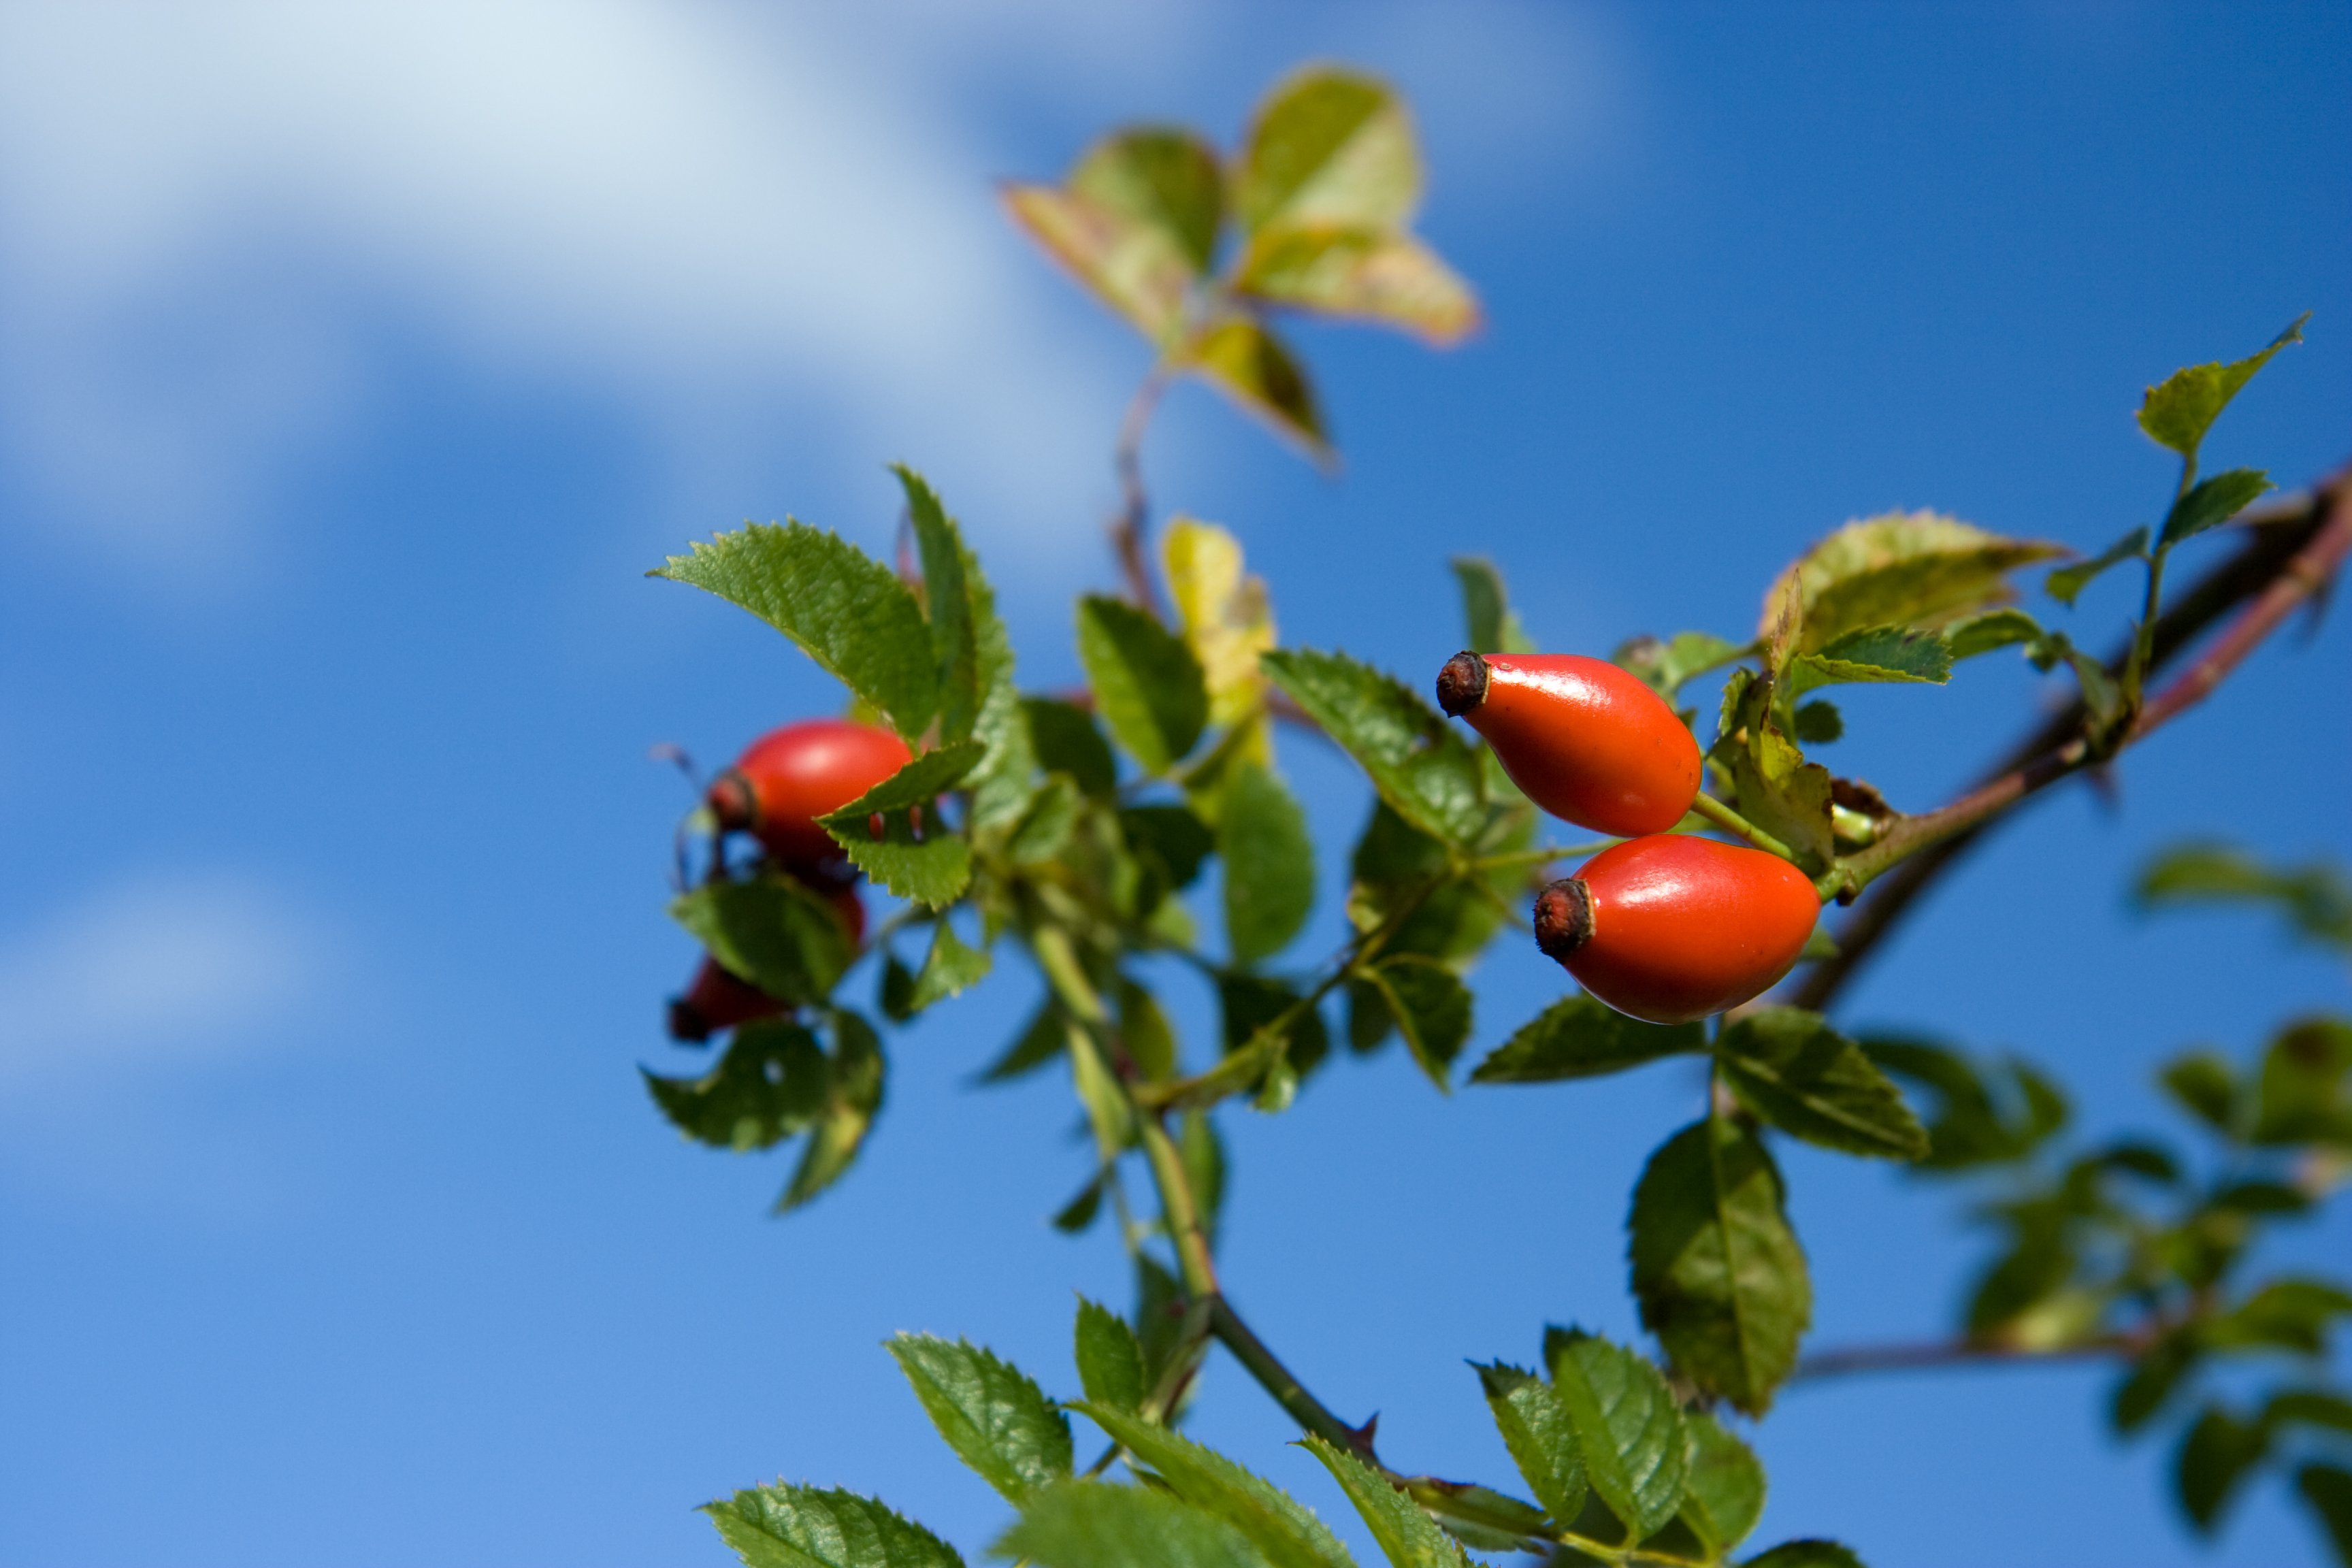
tree, nature, branch, blossom, plant, fruit, sunlight, leaf, fall, flower, wild, rose, food, green, red, produce, color, autumn, botany, flora, wildflower, leaves, branches, detail, hips, hip, rose hip, treatment, macro photography, herbal, rosa canina, flowering plant, rose family, land plant